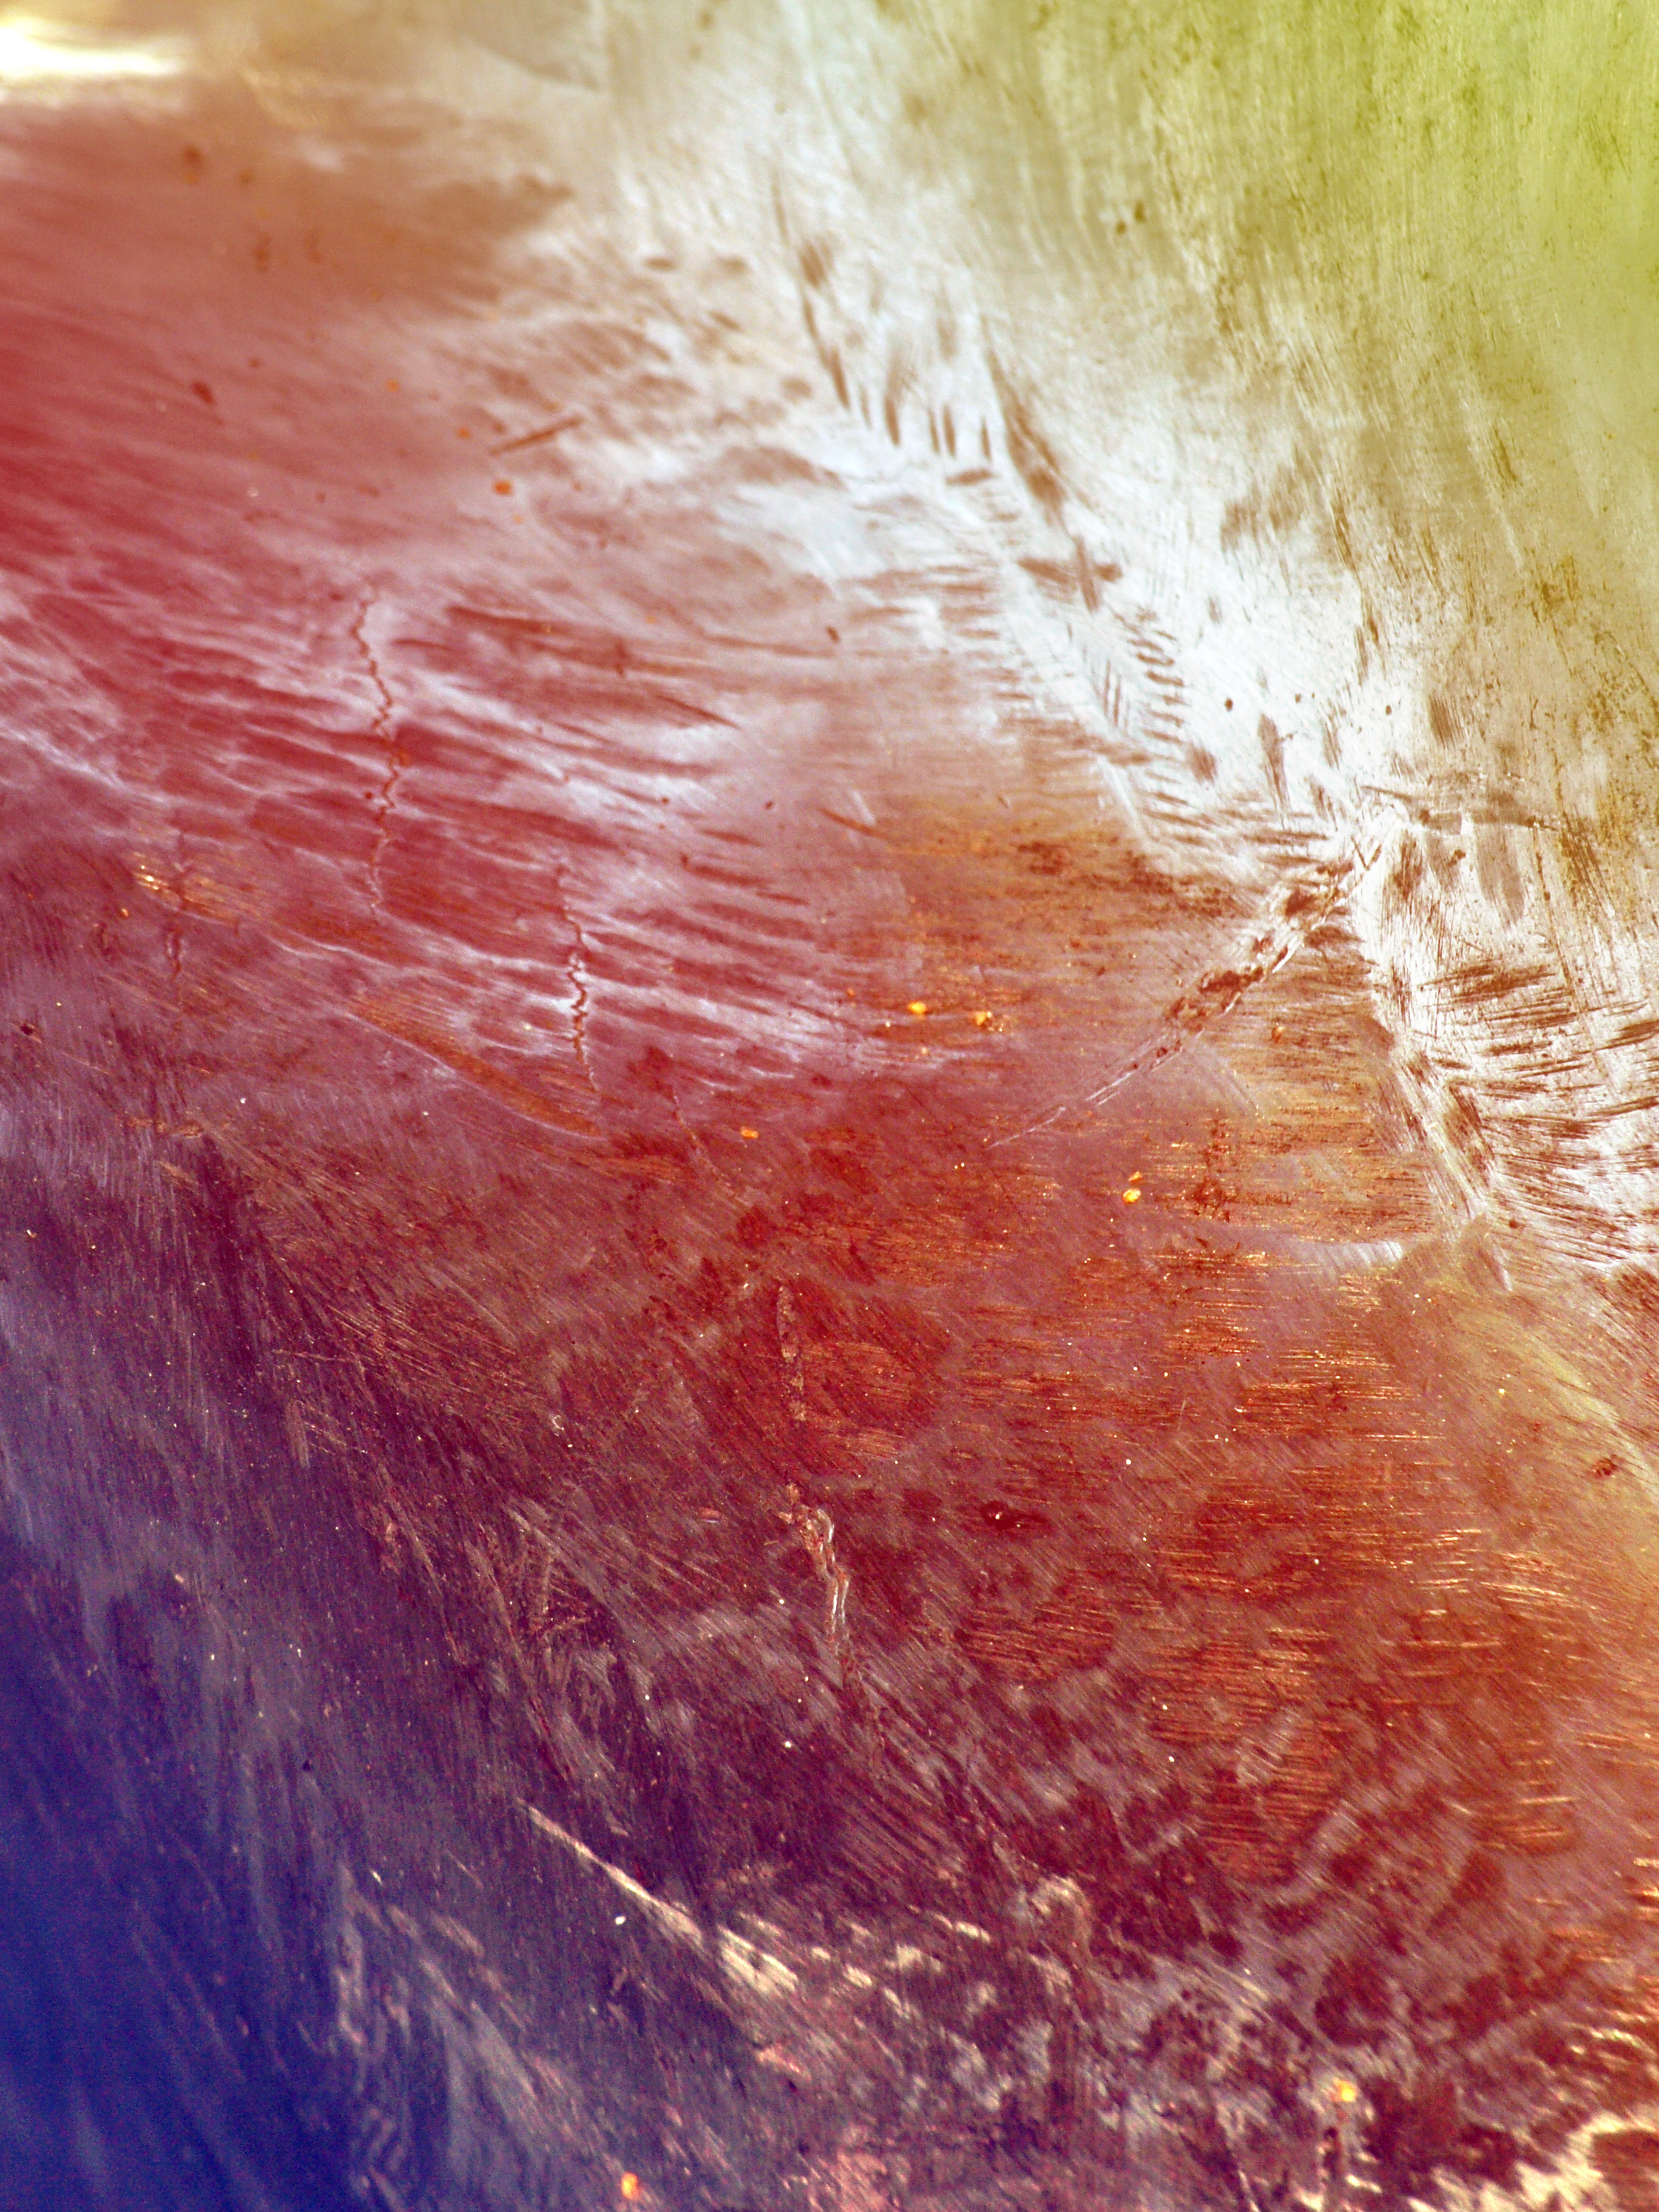
orange, light, close up, sky, pink, water, atmosphere, space, sunlight, flesh, peach